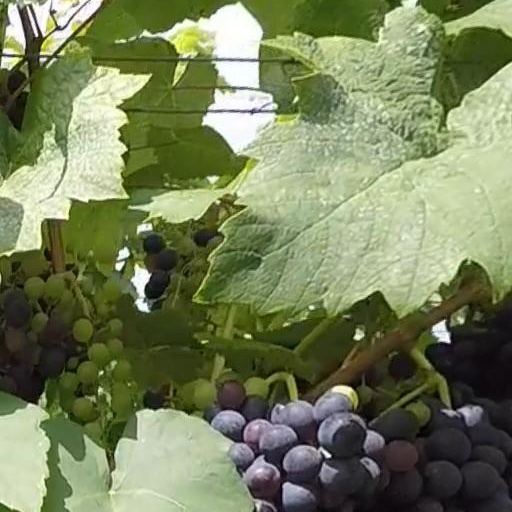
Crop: grape